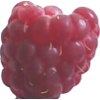
Label: raspberry